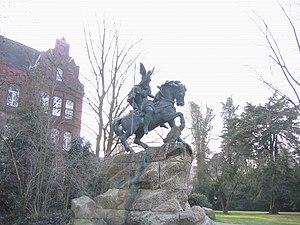
Mémorial pour Widukind à Herford, arrondissement de Herford, Rhénanie-du-Nord-Westphalie, Allemagne. العربية